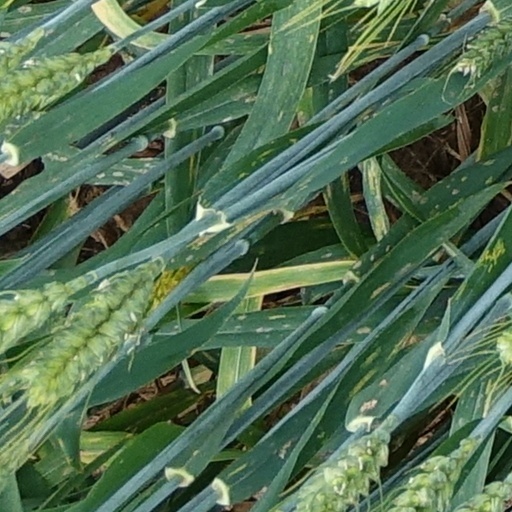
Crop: wheat